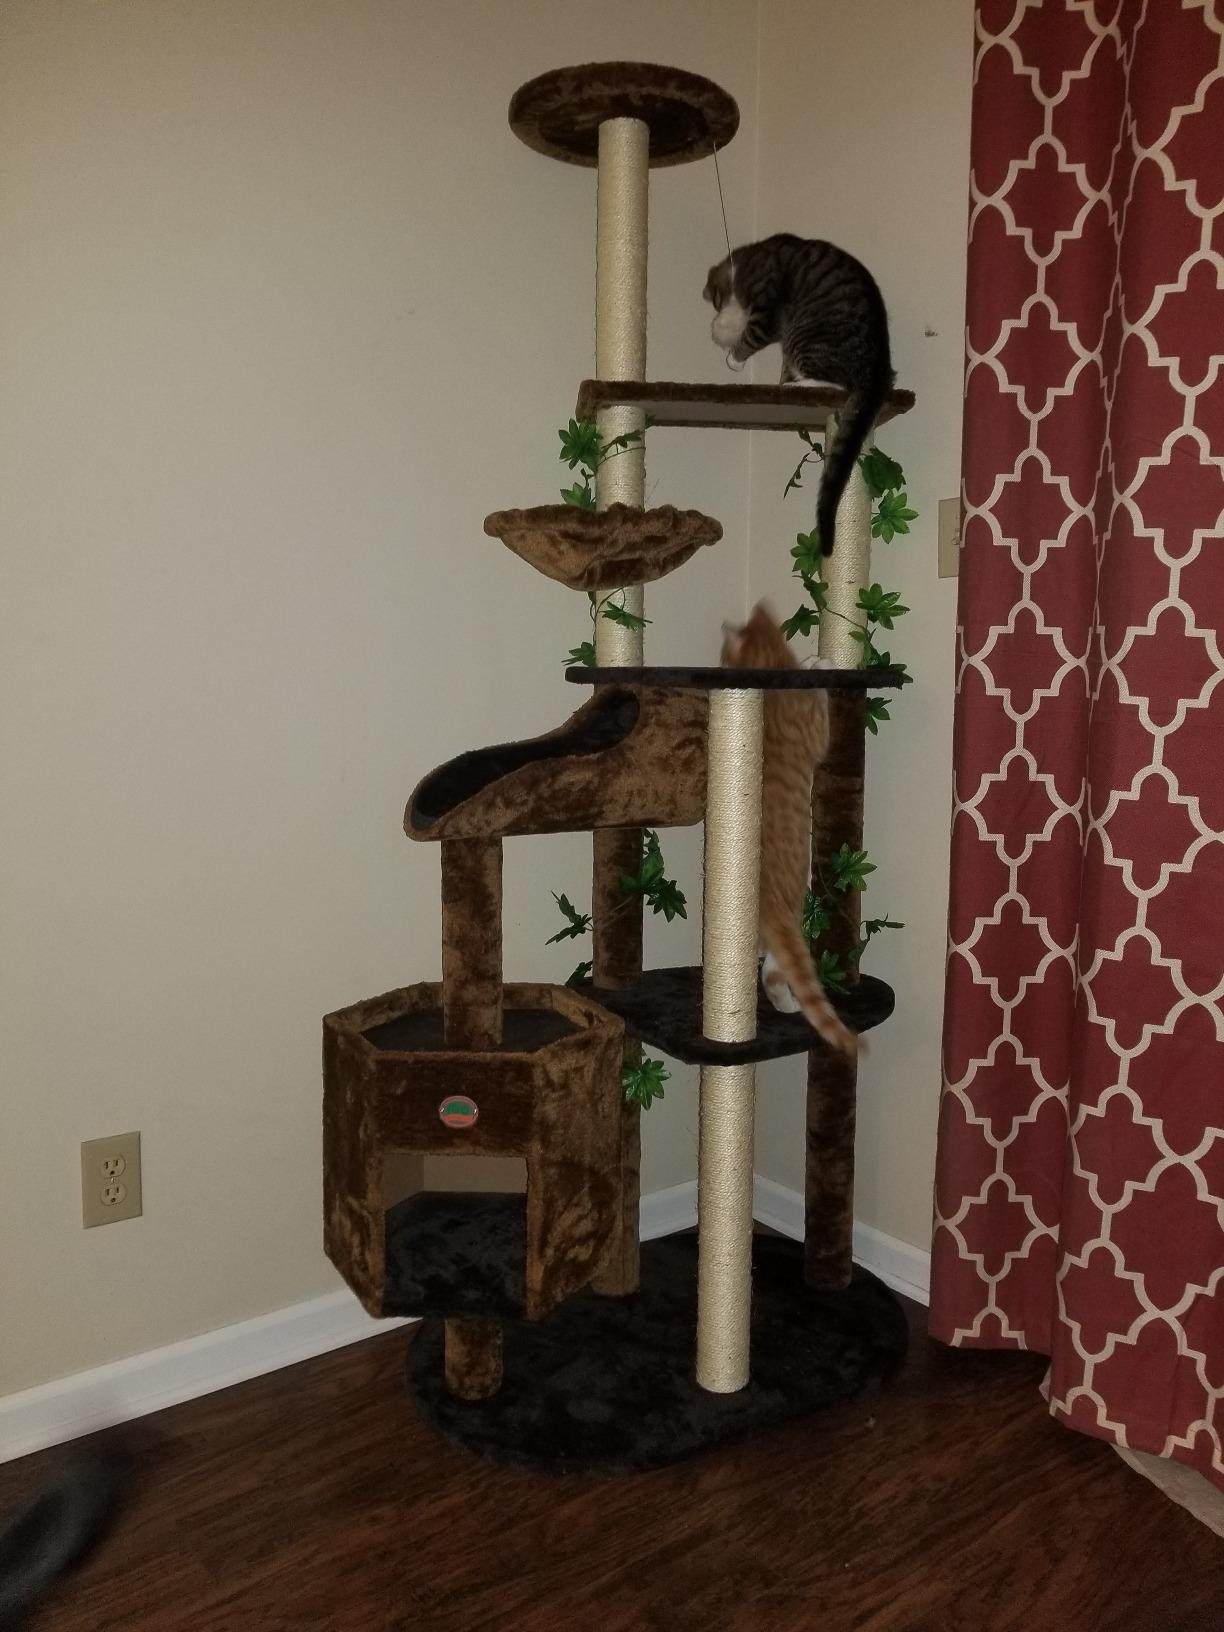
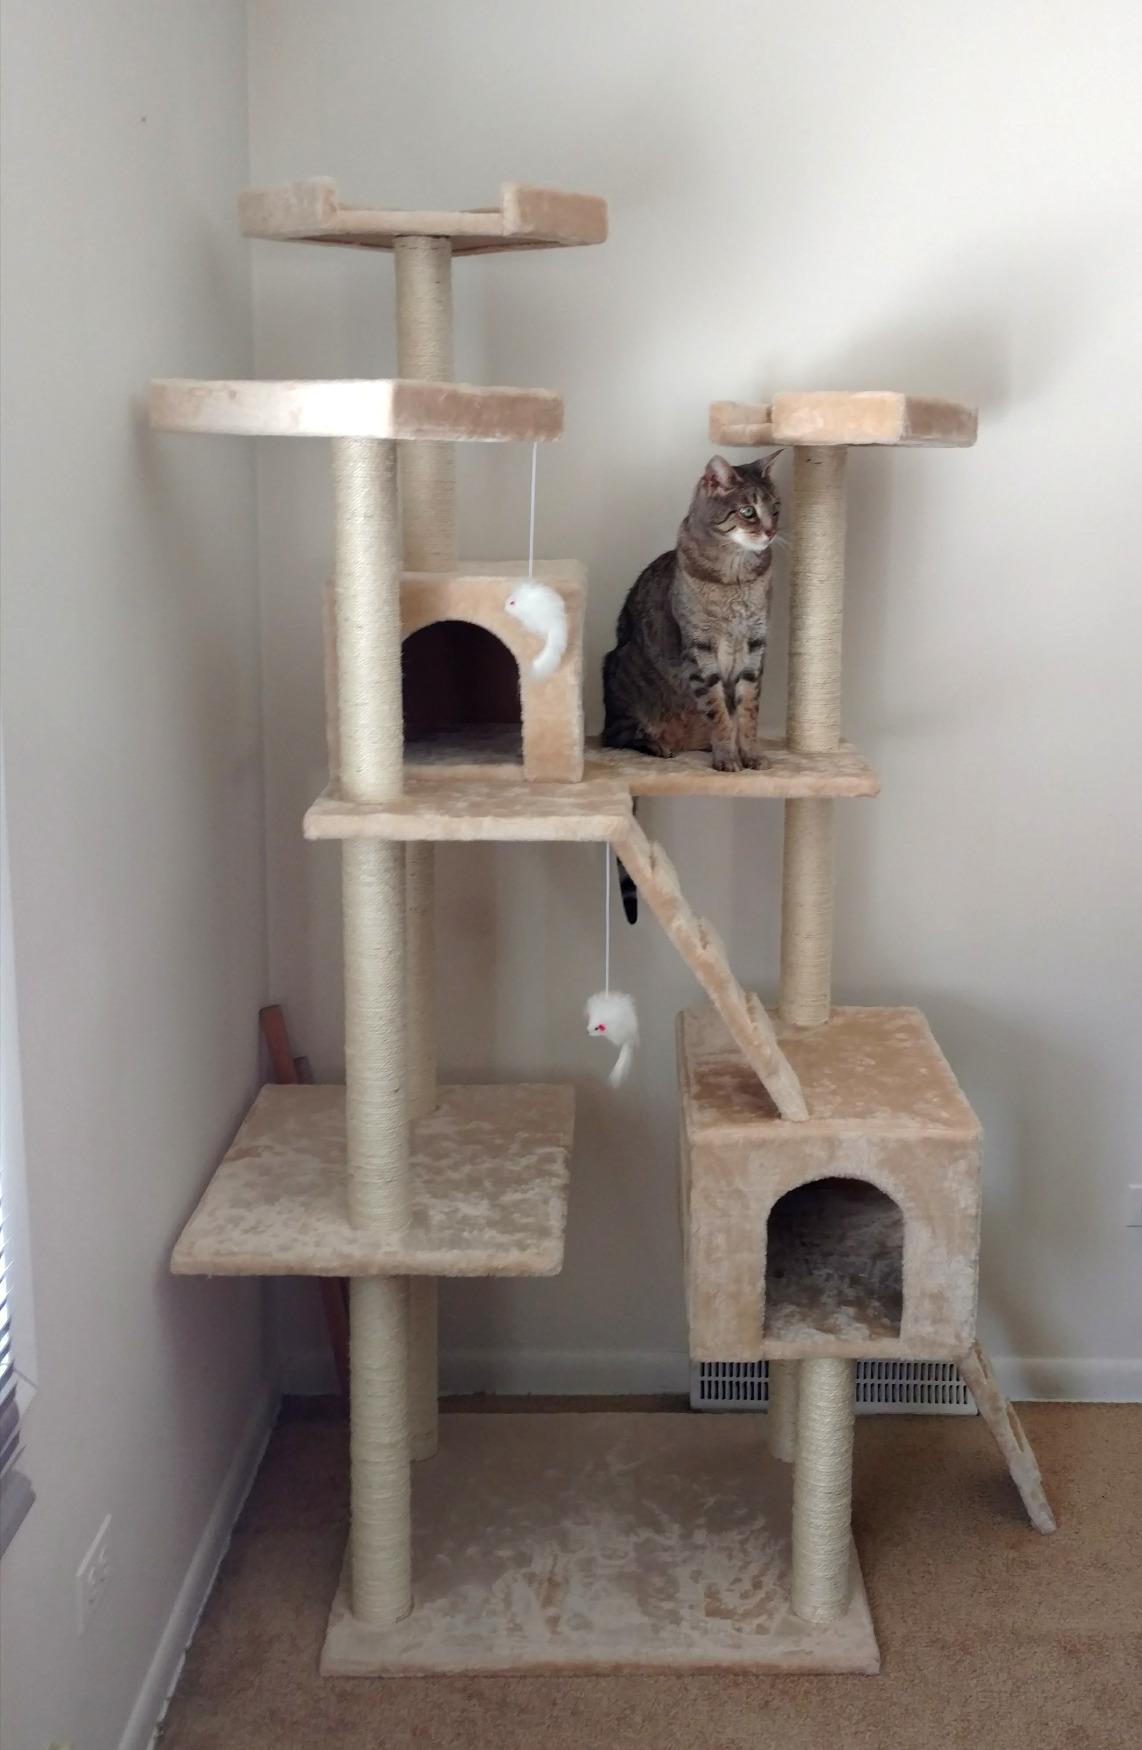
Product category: items_cat tree
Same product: no